Question

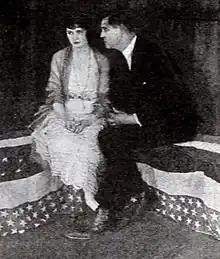
A man asking a woman a question

The principal use of questions is to elicit information from the person being addressed by indicating the information which the speaker (or writer) desires.